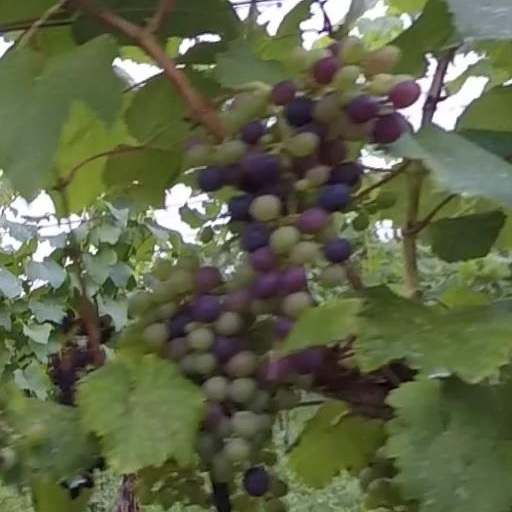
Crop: grape